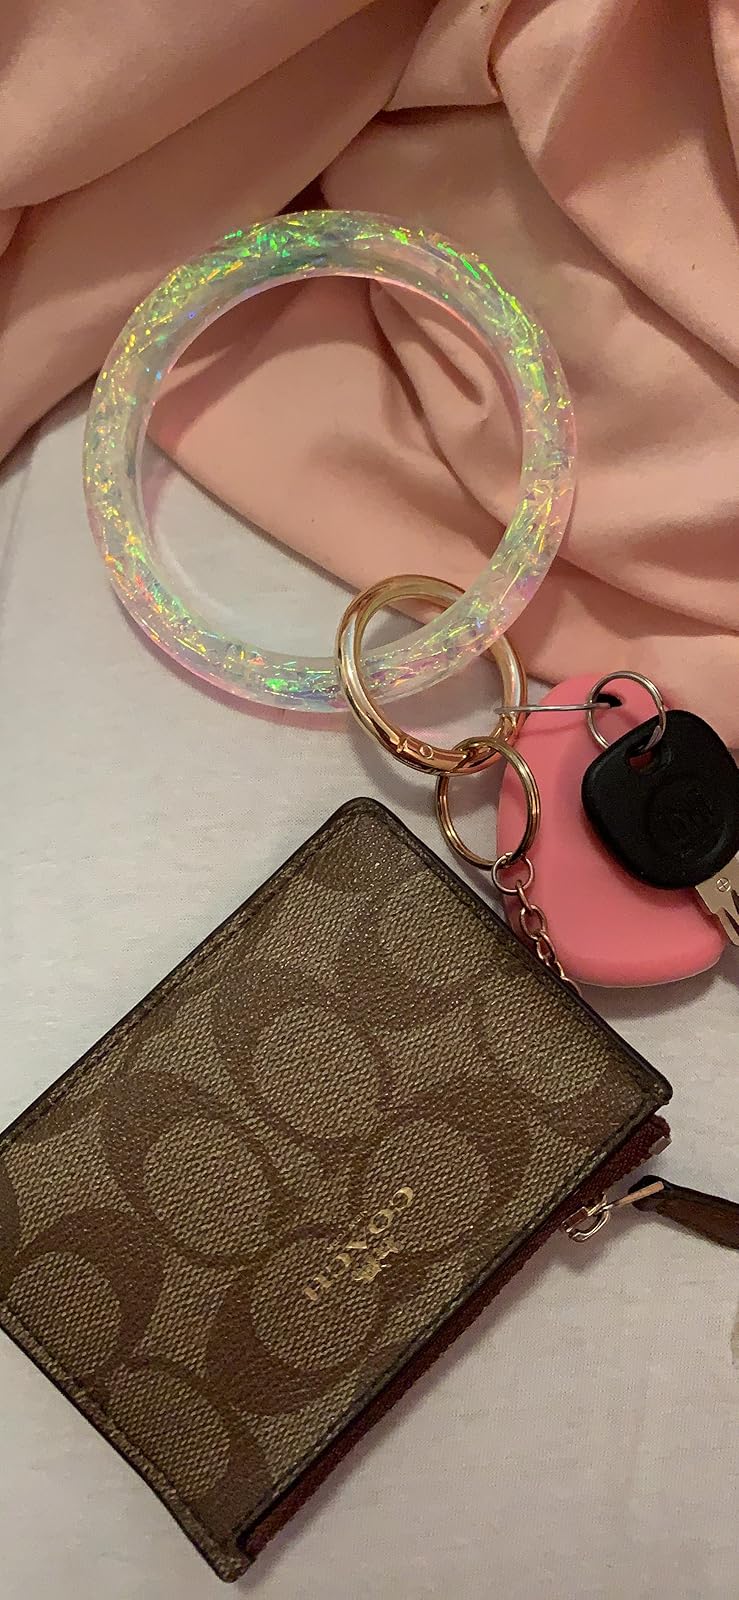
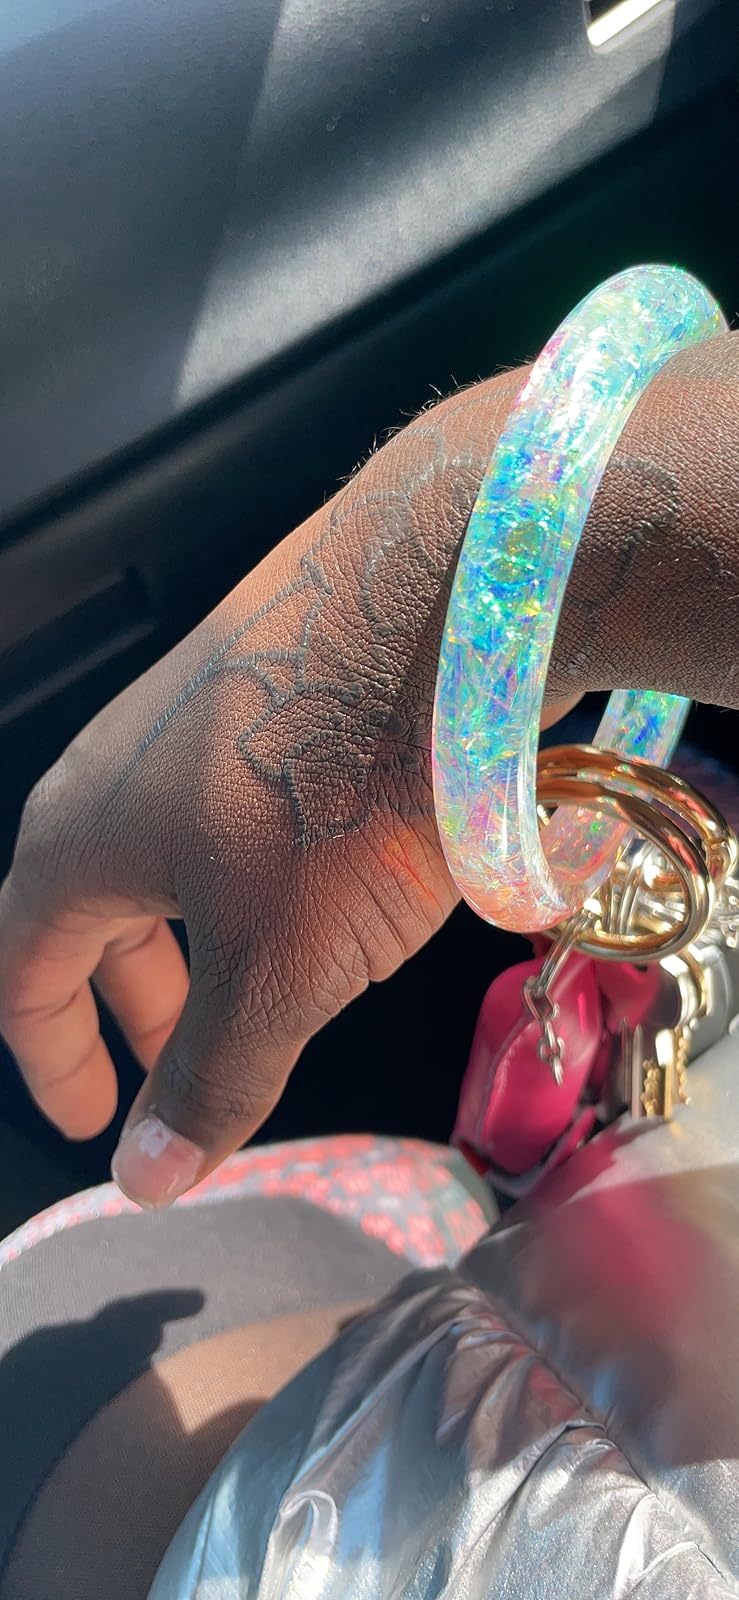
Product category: accessories_keychain
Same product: yes